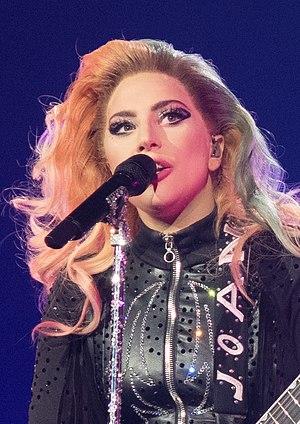
Joanne est le cinquième album studio de la chanteuse américaine Lady Gaga, sorti le 21 octobre 2016. Le premier single de cet opus est Perfect Illusion, paru le 9 septembre 2016, le deuxième single est Million Reasons, sorti le 8 novembre 2016. Un single promotionnel a vu le jour : A-YO sorti le 17 octobre 2016. Le troisième single, Joanne, sort le 22 décembre 2017 en Italie, puis le 26 janvier 2018 dans le monde entier.